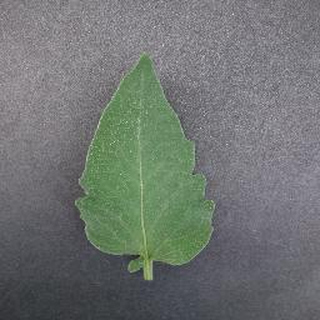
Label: healthy_tomato